Sandwich, Illinois

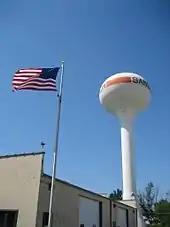
Water tower near township hall

The town's history is tied to politician "Long John" Wentworth and his efforts to move the Illinois border with Wisconsin from being even with the southernmost latitude of Lake Michigan to its present location. If those efforts had not been successful, the state line would reside along the LaSalle-DeKalb County border, placing the incorporated community in Wisconsin. The community was established when Almon Gage sought a railroad stop on the Chicago, Burlington and Quincy Railroad that ran through town. Originally naming it Newark Station (not to be confused with the nearby village of Newark) he and Wentworth worked extensively to create the community and also to get the railroad stop created. In honor of his efforts, Wentworth was given the opportunity to name the town. He named it after his home of Sandwich, New Hampshire. The city's Wentworth Apartments and Wentworth Street are named after him.